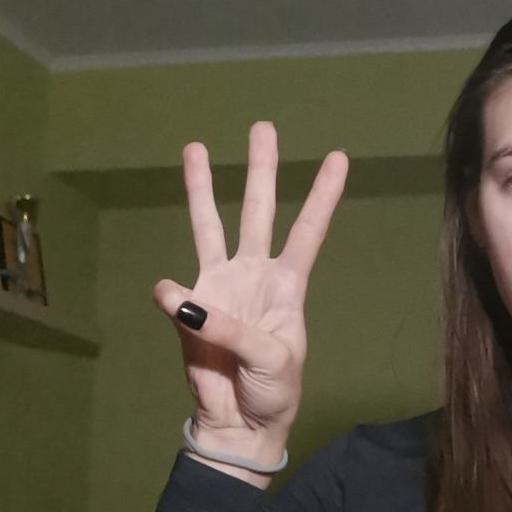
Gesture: three